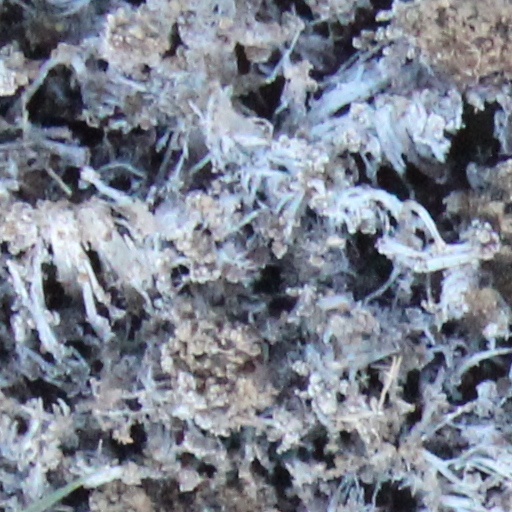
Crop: wheat